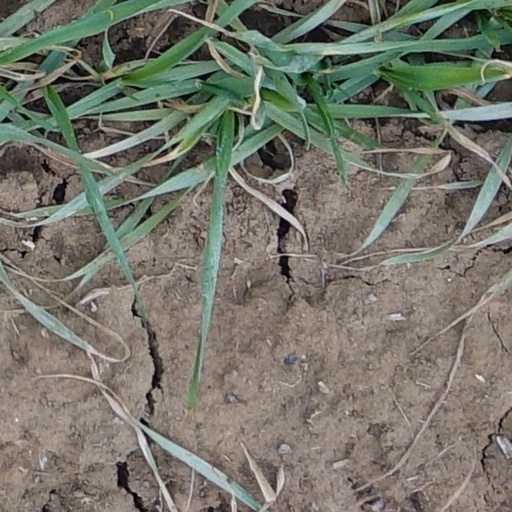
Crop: wheat